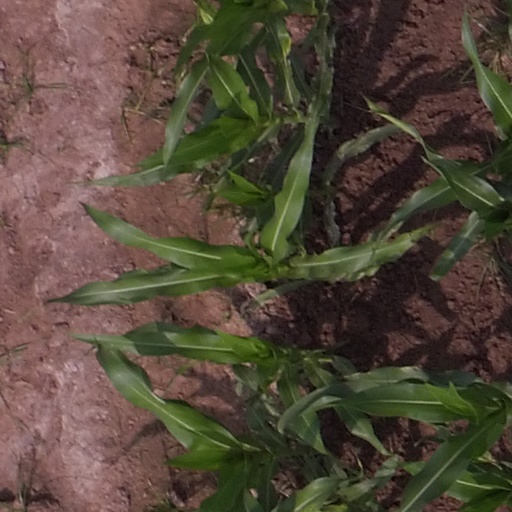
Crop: maize; corn